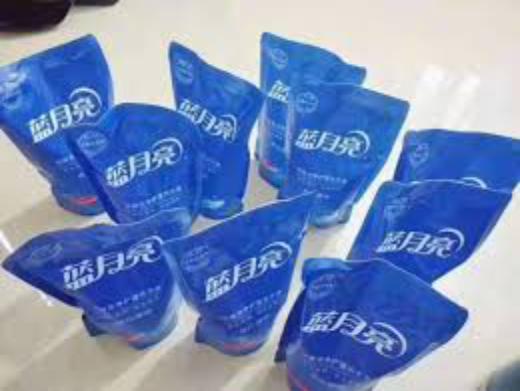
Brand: bluemoon
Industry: Necessities